The Sun (United Kingdom)

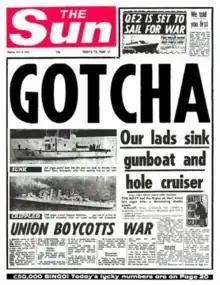
Front page of "The Sun" (4 May 1982) in early editions following the torpedoing of the "Belgrano". This headline was published before it was known the sinking of the vessel had cost 368 lives.

"The Sun" became an ardent supporter of the Falklands War. The coverage "captured the zeitgeist" according to Roy Greenslade, assistant editor at the time (though privately an opponent of the war) but was also "xenophobic, bloody-minded, ruthless, often reckless, black-humoured and ultimately triumphalist". On 1 May, "The Sun" claimed to have "sponsored" a British missile. Under the headline "Stick This Up Your Junta: A Sun missile for Galtieri's gauchos", the newspaper published a photograph of a missile (actually a Polaris missile stock shot from the Ministry of Defence) which had a large "Sun" logo printed on its side with the caption "Here It Comes, Senors..." under it. The paper explained that it was "sponsoring" the missile by contributing to the eventual victory party on when the war ended. In copy written by Wendy Henry, the paper said that the missile would shortly be used against Argentinian forces. Tony Snow, "The Sun" journalist on "Invincible" who had "signed" the missile, reported a few days later that it had hit an Argentinian target.